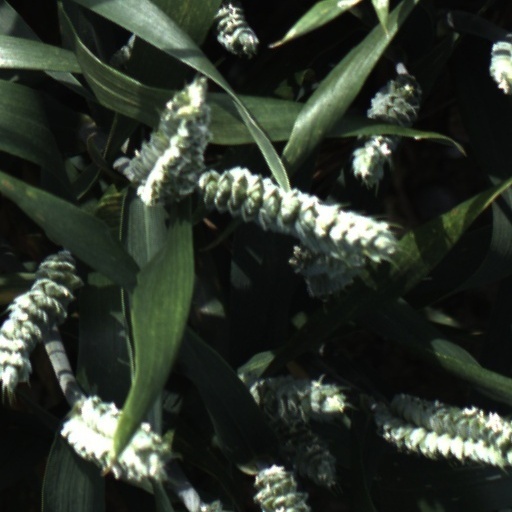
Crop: wheat